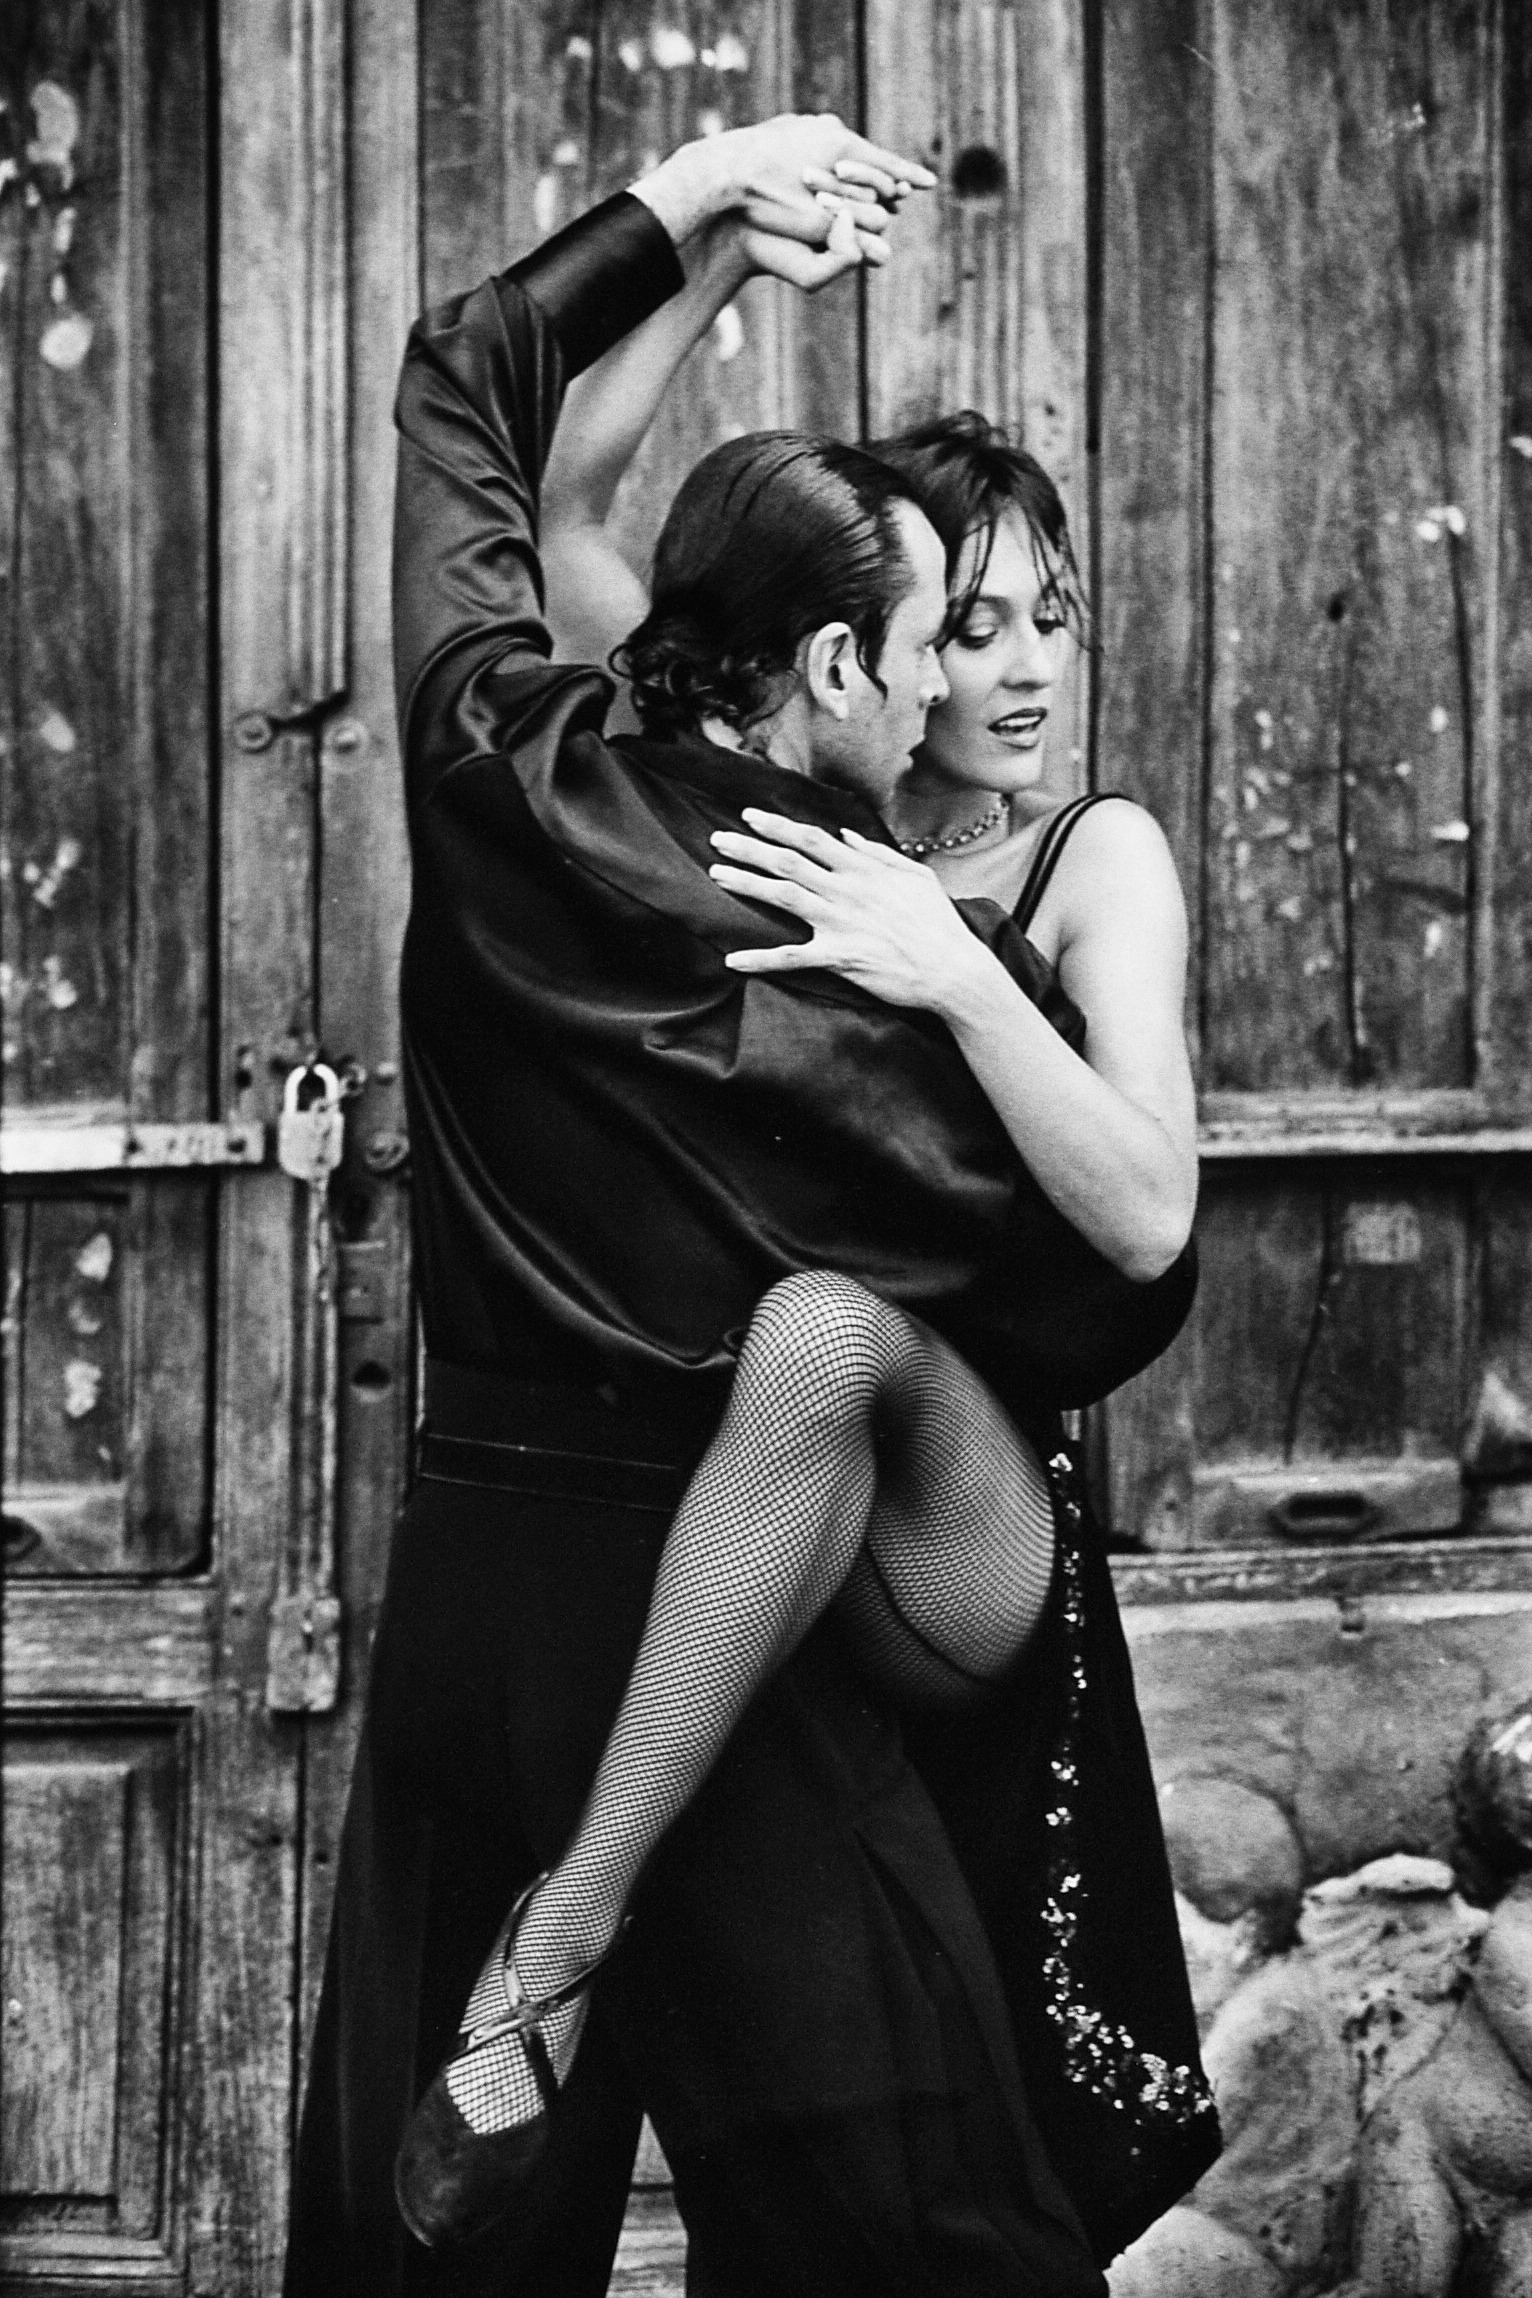
man, person, music, black and white, woman, couple, romance, monochrome, activity, men, humans, photograph, dancing, argentina, tango, rhythm, interaction, buenos aires, dance style, monochrome photography, film noir, dance show